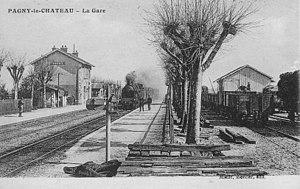
La gare vers 1900.
La gare de Pagny (Côte-d'Or) est une gare ferroviaire française de la ligne de Dijon-Ville à Saint-Amour, située sur le territoire de la commune de Pagny-le-Château, dans le département de la Côte-d'Or et dans la région Bourgogne-Franche-Comté.